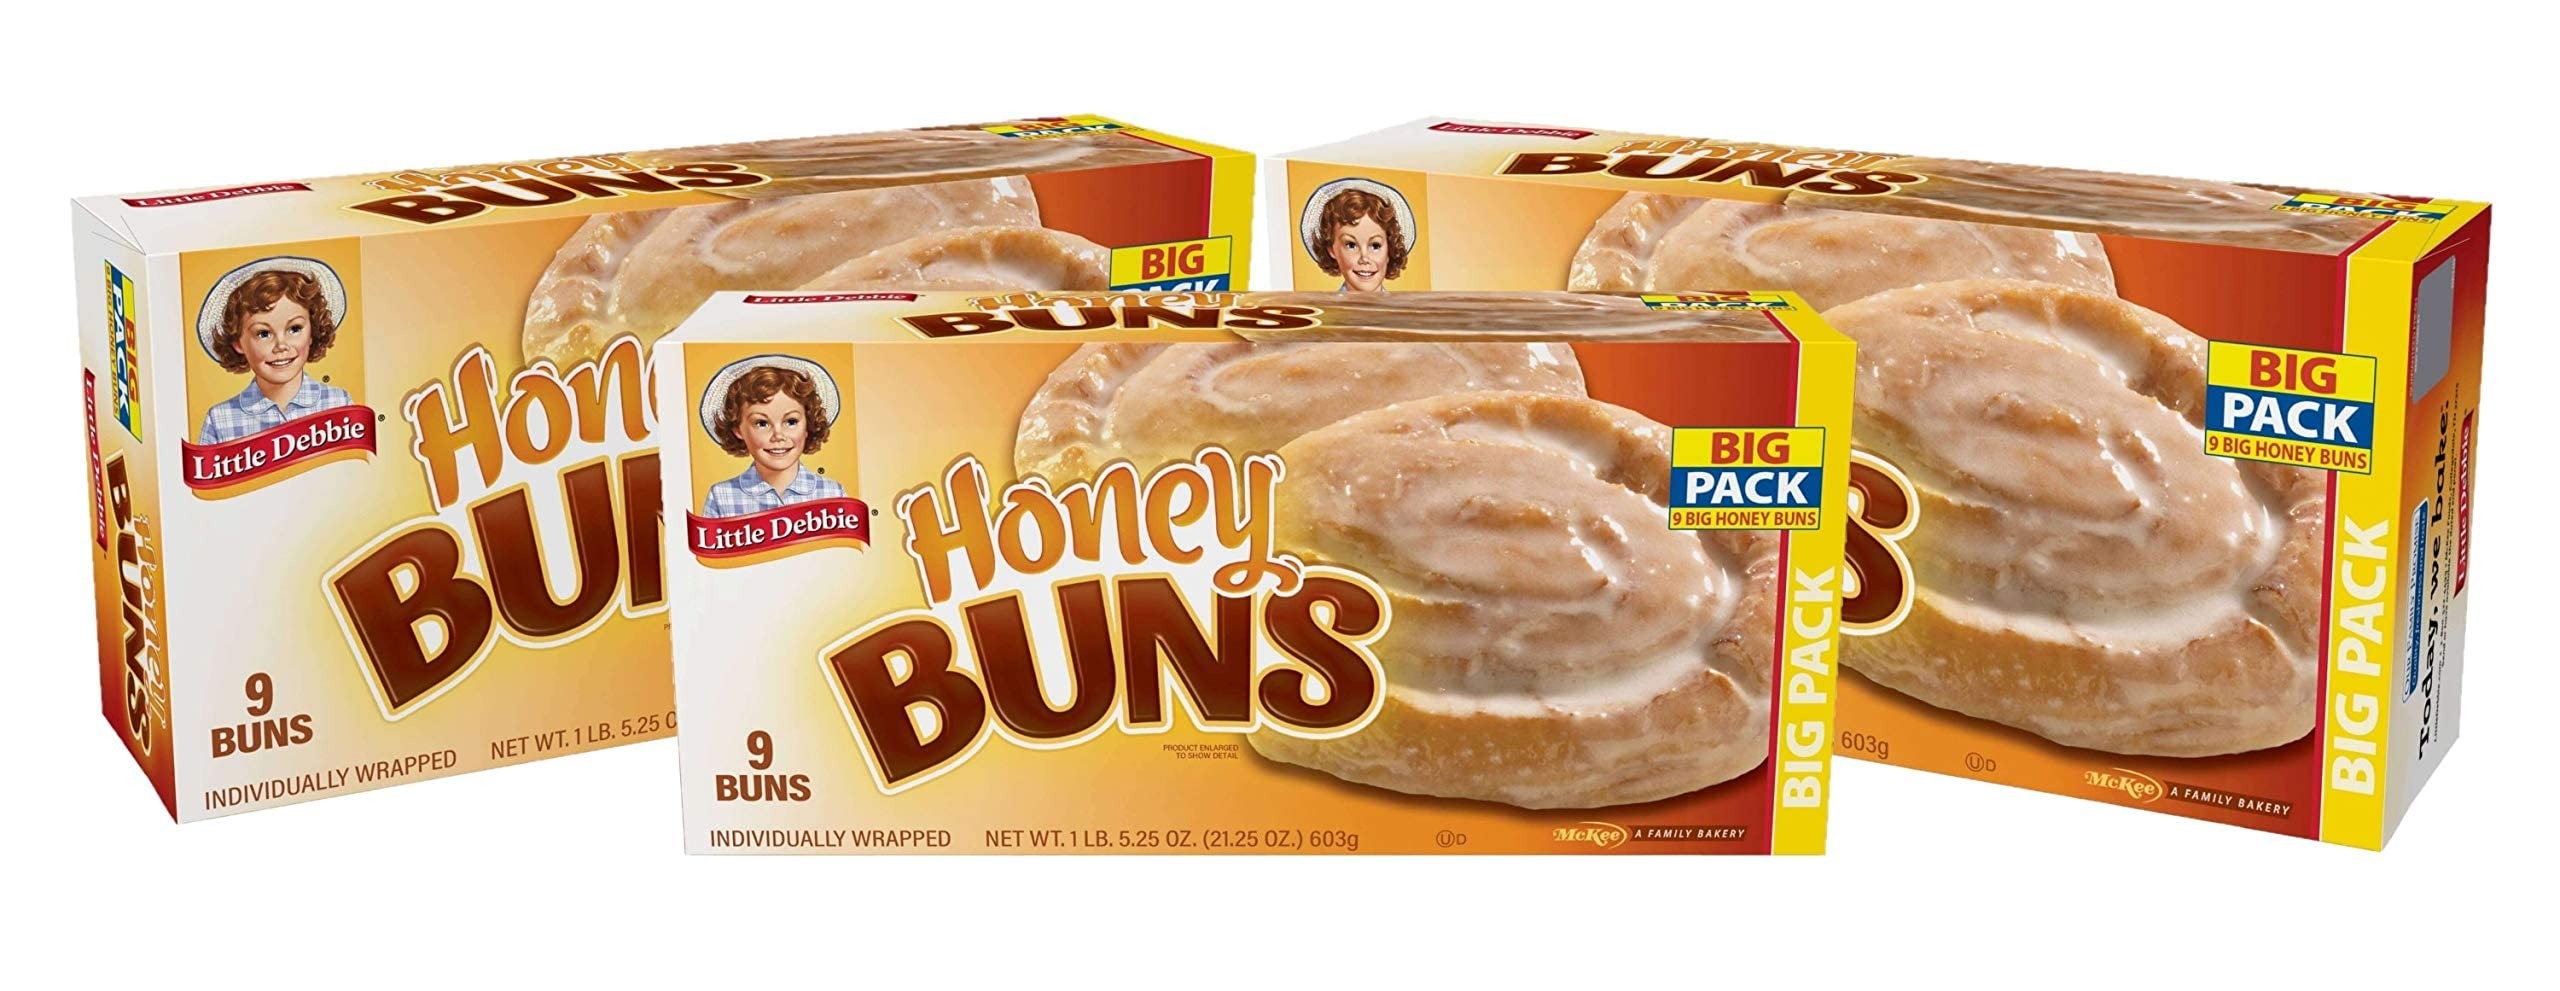
Item Name: Little Debbie Honey Buns, (3 Big Pack Boxes)
Bullet Point 1: Includes 3 Big Pack boxes of Little Debbie Honey Buns
Bullet Point 2: 27 individually wrapped soft pastries with a touch of honey and cinnamon topped with a light glaze.
Bullet Point 3: Soft, golden and tasty, Little Debbie Honey Buns are the sweet and flavorful snack that satisfies all day.
Bullet Point 4: Take a moment for yourself, and experience the melt-in-your-mouth taste that has everyone grabbing more!
Product Description: <p>Soft, golden and tasty, Little Debbie Honey Buns are the sweet and flavorful snack that satisfies all day. Prepared with hints of cinnamon, a touch of honey, and dripping with a light glaze, its easy to understand why this delicious pastry swirl is a Little Debbie favorite. Whether you grab a Honey Bun on the go with a cup of joe, enjoy your bun as a sweet side at lunch, or pop a Honey Bun in the microwave for a late night ooey gooey treat, theres no wrong way to relish this morsel! So take a moment for yourself, and experience the melt-in-your-mouth taste that has everyone grabbing more!</p>
Value: 15.75
Unit: Ounce

Price: 22.35